Face mask (gridiron football)

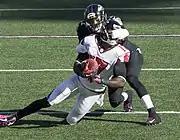
A face mask penalty

The term "face mask" in the game is also used to refer to the foul of illegally touching the equipment. In most leagues, tackling or otherwise restraining a player by grabbing the face mask is illegal due to the risk of injury, and the penalty is severe, drawing 15 yards, and also a first down if committed by the defense. In high school, the penalty is only 5 yards if the act was considered to be "incidental."